Fabrizio Bentivoglio

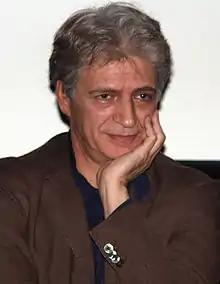
Bentivoglio in 2011

Fabrizio Bentivoglio was born in Milan (his father is Venetian). After only one season in the juvenile team of Inter Milan, he left his sporting career because of an injury to his left knee and attended the school of the Piccolo Teatro in Milan. He debuted on stage acting in "Timon of Athens" by William Shakespeare and also pursued his artistic career in cinema.